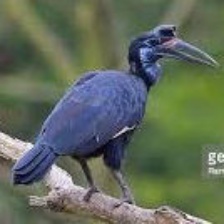
Species: ABYSSINIAN GROUND HORNBILL
Scientific name: BUCORVUS ABYSSINICUS
ImageNet parent category: hornbill